Ciao marziano

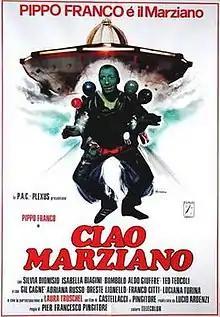

Ciao marziano is a 1980 Italian science fiction-comedy film directed by Pier Francesco Pingitore. It is loosely based on the story "Un marziano a Roma" by Ennio Flaiano.